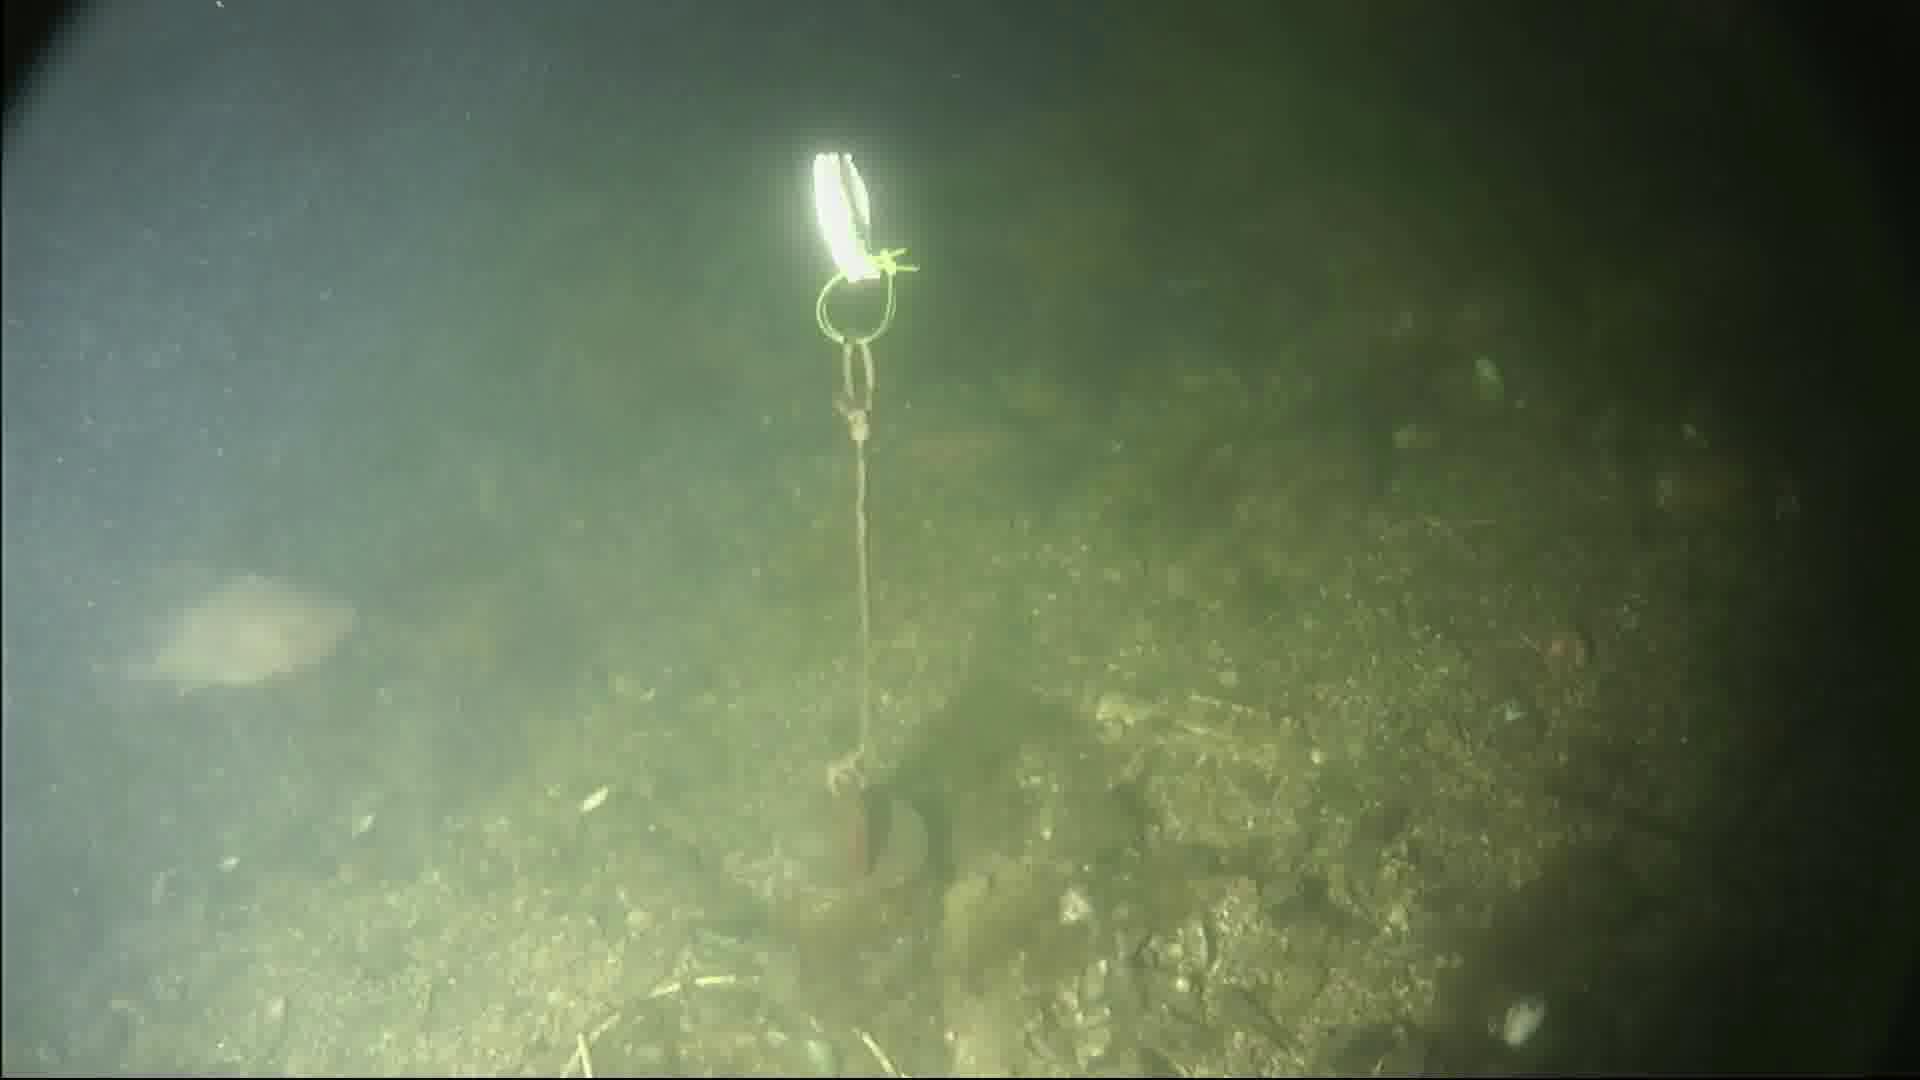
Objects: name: fish